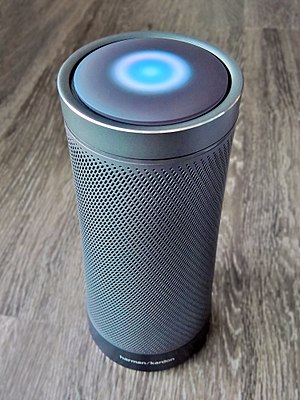
Harman/Kardon
Harman/Kardon er en afdeling af Harman International Industries, og producerer lydudstyr for hjemme- og bilbrug. Harman/Kardon har base i Woodbury, New York, USA.